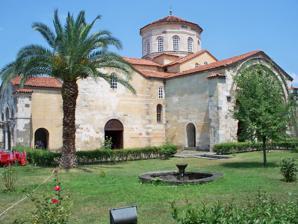
Building: Hagia Sophia, Trabzon
Country: Turkey
Year built: 1263
Mosque in Trabzon, Turkey For other uses, see Hagia Sophia (disambiguation) . 41°00′12″N 39°41′46″E / 41.00333°N 39.69611°E / 41.00333; 39.69611 Hagia Sophia Ἁγία Σοφία ( Greek ) Ayasofya ( Turkish ) A view of the Hagia Sophia of Trabzon Location Fatih, Ortahisar , Trabzon, Turkey Type Byzantine Christian Church Mosque (1461) Museum (1964) Mosque (2013) Material Roman brick Beginning date 1238 ; 787 years ago ( 1238 ) Completion date 1263 ; 762 years ago ( 1263 ) Dedicated to The Holy Wisdom , a reference to the second person of the Trinity , or Jesus Christ Website trabzon .gov .tr Hagia Sophia ( Greek : Αγία Σοφία , meaning 'the Holy Wisdom '; Turkish : Ayasofya ) is a formerly Greek Orthodox church that was converted into a mosque following the conquest of Trabzon by Mehmed II in 1461. It is located in Trabzon , northeastern Turkey . It was converted into a museum in 1964 and back into a mosque in 2013. The building dates back to the thirteenth century, when Trabzon was the capital of the Empire of Trebizond . It is located near the seashore and two miles west of the medieval town's limits. It is one of a few dozen Byzantine sites extant in the area and has been described as being "one of the finest examples of Byzantine architecture". History Hagia Sophia was built in Trebizond during the reign of Manuel I between 1238 and 1263. The oldest graffiti carved in the apses of the church contain the dates 1291 and 1293. After Mehmed II conquered the city in 1461, the church was possibly converted into a mosque and its frescos covered in whitewash. Other scholars suggest it was not converted until 1584, being spared the initial transformation because it stood several kilometers outside the city walls. The adjacent monastery continued to be used by monks as late as 1701, when Tournefort found them still in residence. It is likely that the monks gradually abandoned a building that failed to protect them from harassment and predation, and the Turks assumed its use without needing to expel them. Rendering of a Fresco in the apse of the Hagia Sophia in Trebizond (Trabzon, Turkey), 1864. According to local tradition, at the turn of the 19th-century the site was used as a cholera hospital. During World War I the city was occupied by the Russian military and for the first time the church could be examined by archaeologists, including Fyodor Uspensky , and some preliminary cleaning of the wall paintings began. In the 1940s it was reported to be locked and used as a store, but by the 1950s it was again in use as a mosque. In 1964, when it was turned into a museum. Between 1958 and 1964 the surviving frescoes were uncovered and the church consolidated with the help of experts from the University of Edinburgh and the General Directorate of Foundations; one expert involved in the work estimated no more than one-sixth of the original decorations had survived. All that did survive, however, are thought to be original works done just after its construction, and are considered part of the Byzantine Palaiologan Renaissance . A view of the Hagia Sophia of Trabzon (today a mosque) with its bell tower and the Black Sea coast in the background Bell tower The Hagia Sophia church is an important example of late Byzantine architecture , being characterised by a high central dome and four large column arches supporting the weight of the dome and ceiling. Below the dome is an Opus sectile pavement of multicolored stones.  The church was built with a cross-in-square plan, but with an exterior form that takes the shape of a cross thanks to prominent north and south porches. The structure is 22 metres long, 11.6 metres wide and 12.7 metres tall.  The late 13th-century frescos, revealed during the University of Edinburgh restoration, illustrate New Testament themes. External stone figurative reliefs and other ornamenting is in keeping with local traditions found in Armenia and Georgia . 24 metres to the west of the church is a tall bell tower, 40 metres high. It was built in 1427 and houses a small chapel on its second floor. The internal walls of the bell tower are covered in frescoes. It was also used as an observatory by local astronomers. Mosque conversion See also: Conversion of non-Muslim places of worship into mosques In 2012, the religious authorities ( Diyanet ) filed a lawsuit against the ministry of culture , claiming the ministry had been 'illegally occupying' the church for some decades. The Diyanet won the case and received the ownership of the building. On 5 July 2013, the former church was partially converted for a while into a mosque according to the local Vakif Direction of Trabzon, which is the owner of the estate. The reconstruction works were started, in which some frescoes were veiled and the floor covered by a carpet. The mufti of the Turkish province Trabzon said that “the works for opening the Hagia Sophia mosque in the city to practice prayers again are going on,” and claimed that “during the prayer the mural paintings will be covered by curtains". The local union of architects from Trabzon filed a lawsuit against the ministry of religious affairs' conversion plan. A local judge ruled the transformation of the former church to be illegal, and ordered it to be maintained as a museum. However, it has remained a mosque. Between 2013 and 2018 the fresco's and opus sectile floor mosaic in the prayer hall were covered by immovable curtains and carpets, while the frescoes in the narthex remained uncovered. During renovation works from 2018 to 2020 the building was closed to visitors. A report drafted by the local union of architects heavily criticized the 2013 mosque conversion, and a court ordered the ministry of religious affairs to fulfill its promise and make the frescoes visible outside prayer time. In 2020 a retractable suspended ceiling was put in place underneath the dome, and a glass floor was placed over the opus sectile mosaic. Cultural significance The church figures prominently and has key significance for the lead character's spiritual development in Rose Macaulay 's novel The Towers of Trebizond . "It took me some time to make out the Greek inscription, which was about saving me from my sins, and I hesitated to say this prayer, as I really did not want to be saved from my sins, not for the time being, it would make things too difficult and too sad." Gallery Trabzon Hagia Sophia Exterior south side Trabzon Hagia Sophia Decoration exterior Trabzon Hagia Sophia Decoration exterior Trabzon Hagia Sophia Decoration exterior Trabzon Hagia Sophia Capital Trabzon Hagia Sophia Exterior Interior Trabzon Hagia Sophia Evangelists' fresco most of it Trabzon Hagia Sophia Evangelists' fresco centre Trabzon Hagia Sophia Evangelists' fresco Mark closer up Trabzon Hagia Sophia Evangelists' fresco Matthew Trabzon Hagia Sophia Evangelists' fresco John close up Trabzon Hagia Sophia Evangelists' fresco Luke Trabzon Hagia Sophia Several scenes Trabzon Hagia Sophia Marriage in Kanaa Trabzon Hagia Sophia Marriage in Kanaa detail Trabzon Hagia Sophia Christ teaching in the temple Trabzon Hagia Sophia Christ teaching in the temple detail Trabzon Hagia Sophia Feeding of the thousands Trabzon Hagia Sophia Feeding of the thousands detail Trabzon Hagia Sophia Feeding of the thousands detail Trabzon Hagia Sophia Feeding of the thousands detail Trabzon Hagia Sophia Healing of the blind man at the pool of Siloam Trabzon Hagia Sophia Unidentified fresco Trabzon Hagia Sophia Unidentified scene Trabzon Hagia Sophia Unidentified scene Trabzon Hagia Sophia Mary and Christ Trabzon Hagia Sophia Mary and Christ detail with Christ Trabzon Hagia Sophia Interior Trabzon Hagia Sophia Descent into hell (Resurrection of Christ) Trabzon Hagia Sophia Baptism of Christ Trabzon Hagia Sophia Baptism of Christ Trabzon Hagia Sophia Interior Trabzon Hagia Sophia Last supper Trabzon Hagia Sophia Unidentified scene Trabzon Hagia Sophia St. Bartholomew Trabzon Hagia Sophia Unidentified scene Trabzon Hagia Sophia Unidentified scene Trabzon Hagia Sophia Unidentified scene Trabzon Hagia Sophia Baptism of Christ Dome frescoes Floor in 2008 Reconstruction of the Opus Sectile floor tiling as drawn by Charles Texier in 1864. What remains was covered with a carpet in 2013. See also History of Roman and Byzantine domes Notes